Tekle Giyorgis II

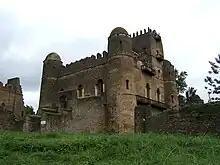
Castle of Emperor Fasilides at Gondar. Tekle Giyorgis II invested greatly in the restoration of Gondar city and its monuments.

Leading historian of Ethiopia, Donald Crummey comments on Gobeze's motivation for adopting "Tekle Giyorgis" as his regnal name "was unmistakable, and would have been clear to each peasant, let alone the learned. The previous ruler of that throne name had reigned off and on during the last two decades of the 18th century and had entered tradition with the nickname "Fatsame Mangest", 'Ender of the Kingdom', or, very loosely, 'Last of the Line'". Tekle Giyorgis II linked himself to the last independent emperors of the Gondar line through his mother. In addition, Tekle Giyorgis sought the support of the Ethiopian Church, which had been alienated by Tewodros' behavior, by restoring the churches of Gondar, whose lands his predecessor had taken away, giving them generous quantities of equipment, and arranging for a special burial and commemoration for "Abuna" Salama. Crummey quotes the words of the chronicler, "After Fasil there was no one who did for Gondar as "Ase" Takla Giyorgis did."